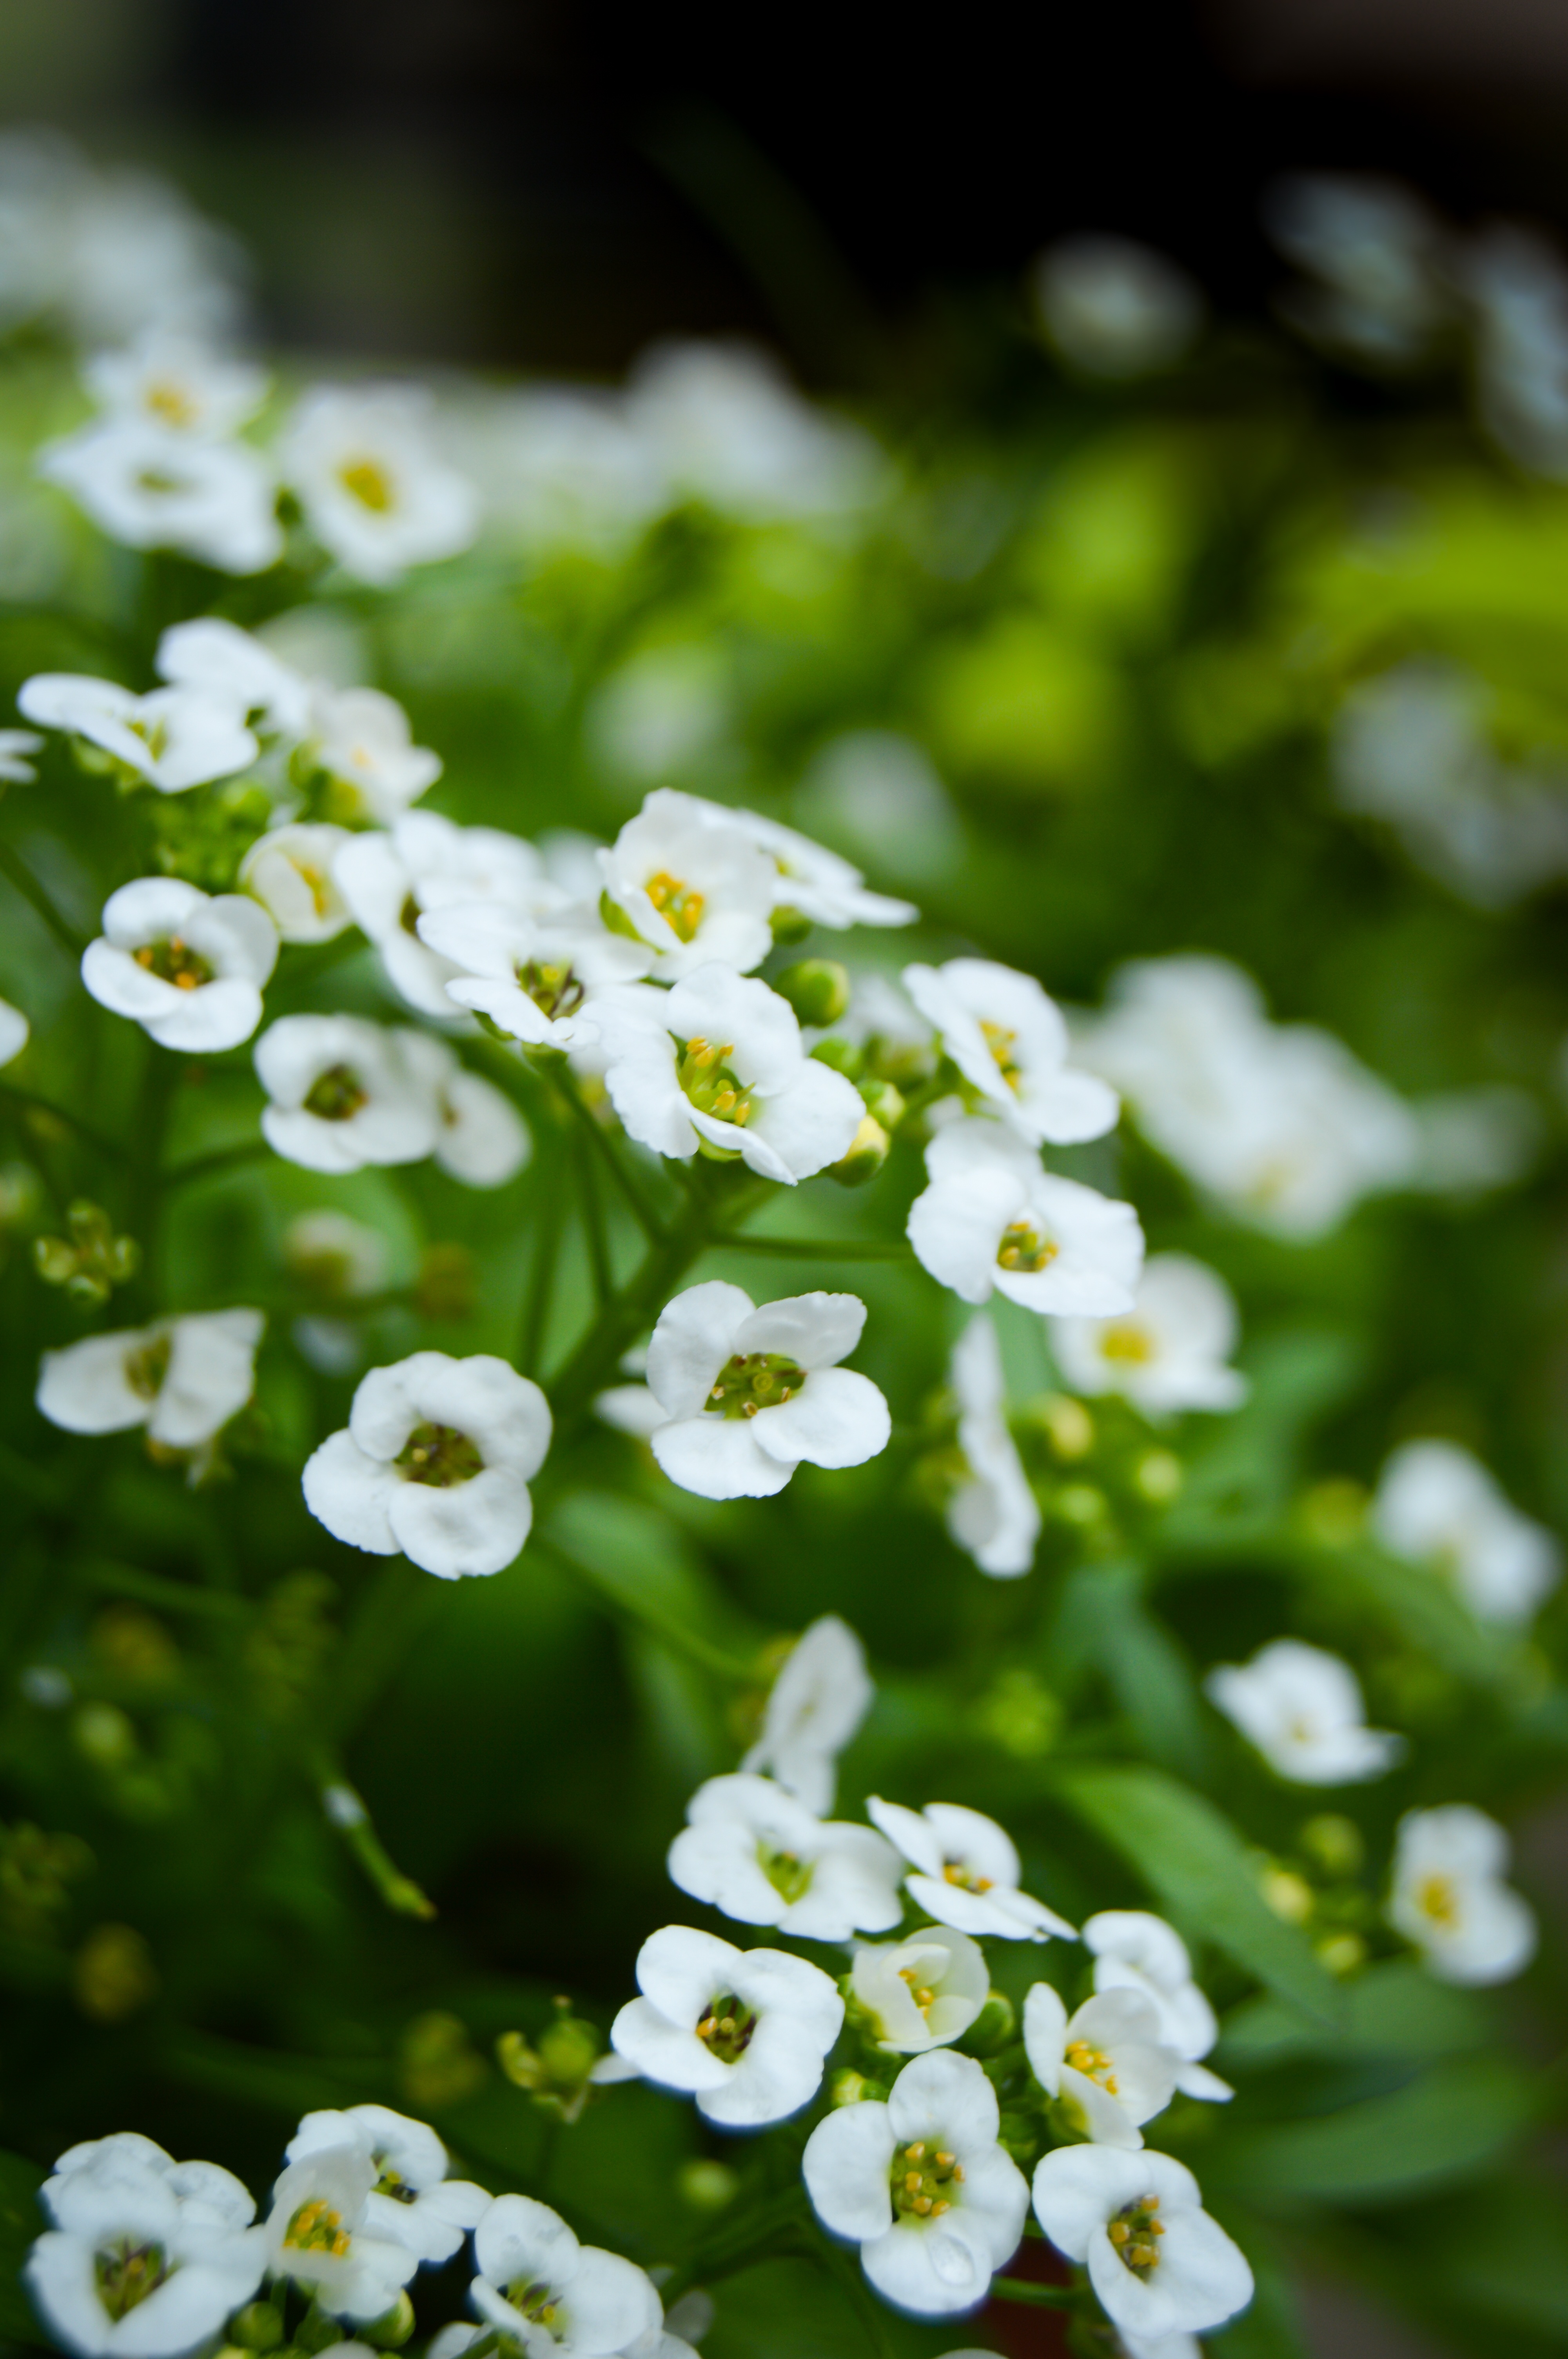
nature, blossom, plant, white, morning, flower, summer, green, macro, small, botany, flora, baby, wildflower, flowers, close up, forget me not, macro photography, ground cover, flowering plant, soft background, land plant